Edwin van der Heide

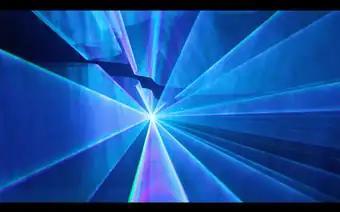

Van der Heide was born in Hilversum, Netherlands, and studied Music Technology in Utrecht and Sonology at the Royal Conservatory of The Hague.